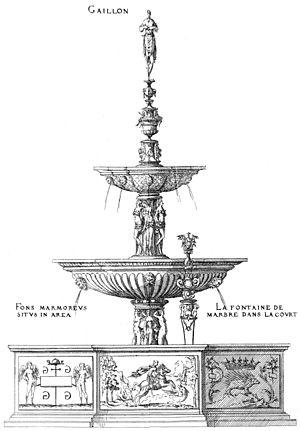
Gravure de Jacques Ier Androuet du Cerceau - Fontaine de marbre de la cour d'honneur du Château de Gaillon - Visible au Château de La Rochefoucauld
Le château de La Rochefoucauld situé à La Rochefoucauld en Charente,
Le château de Gaillon est un château de la Renaissance, bâti sur l'emplacement d'un château médiéval, situé sur la commune de Gaillon dans le département français de l'Eure et dans la région Normandie. Il fait l’objet de plusieurs protections au titre des monuments historiques.